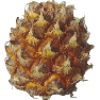
Label: Pineapple Mini 1